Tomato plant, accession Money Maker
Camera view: horizontal (90 deg, fisheye); turntable rotation: 0 degrees
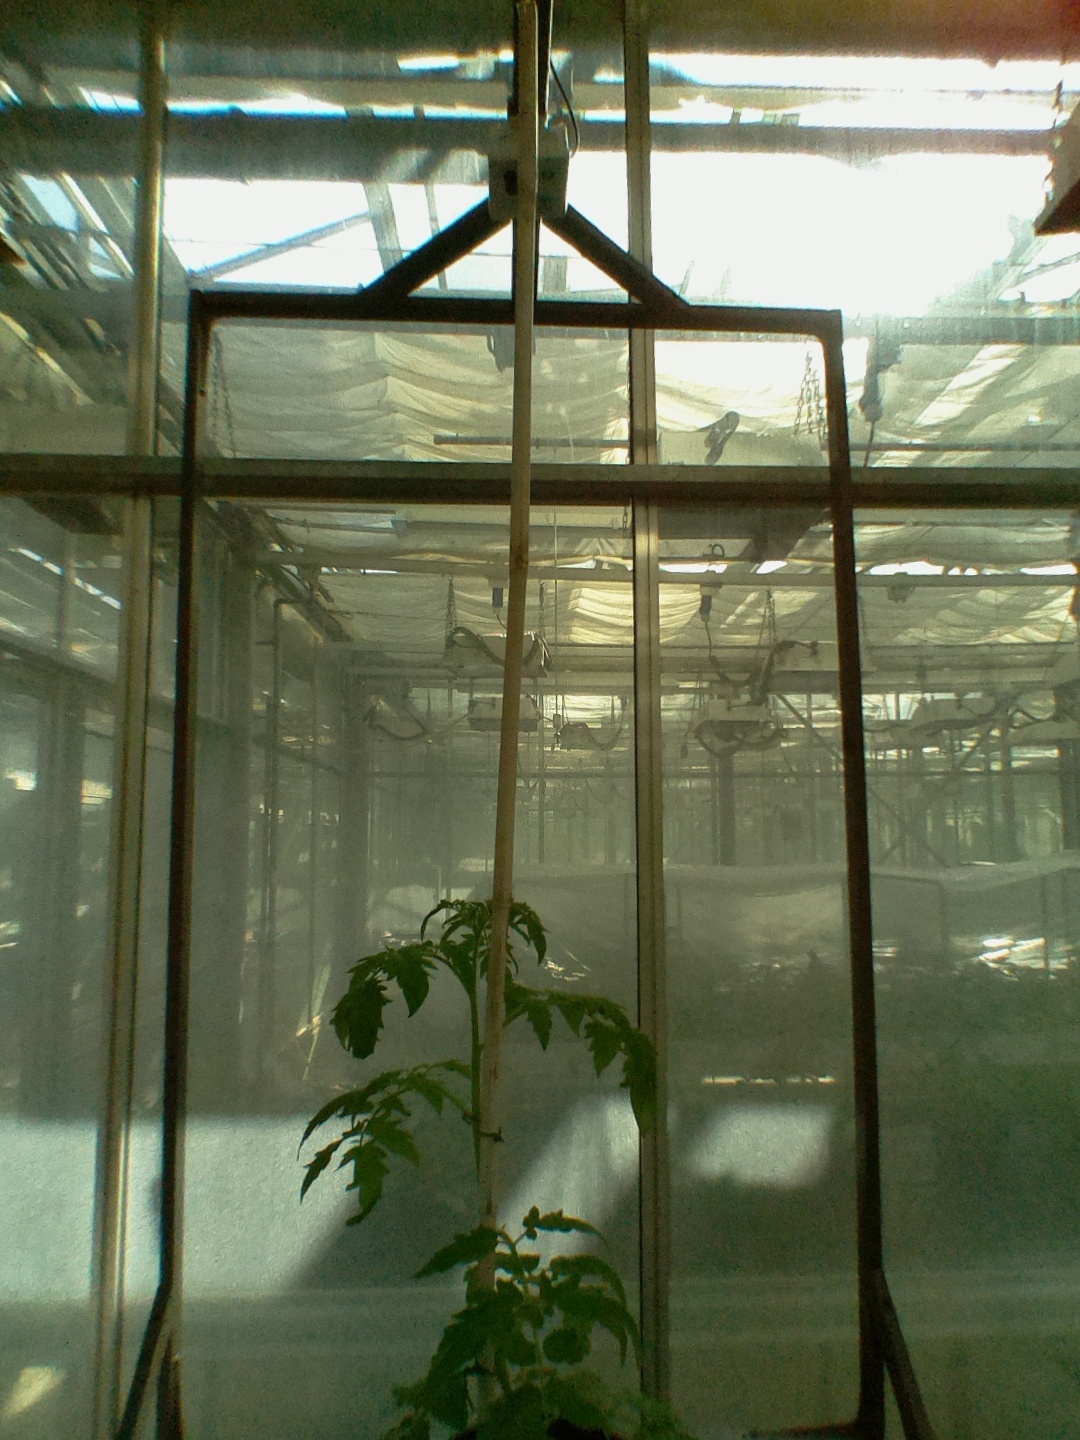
BBCH growth stage 14: 8 of true leaves visible